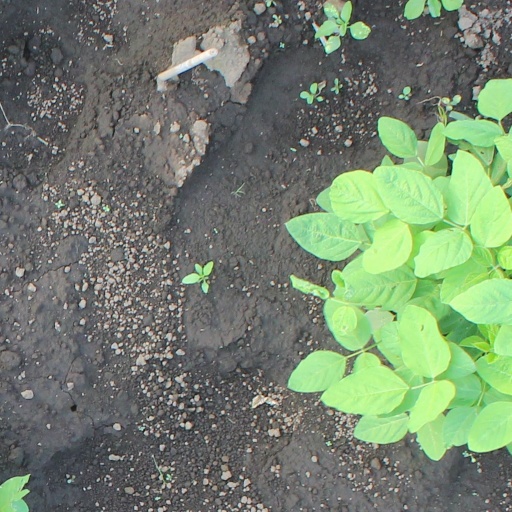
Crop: soybean